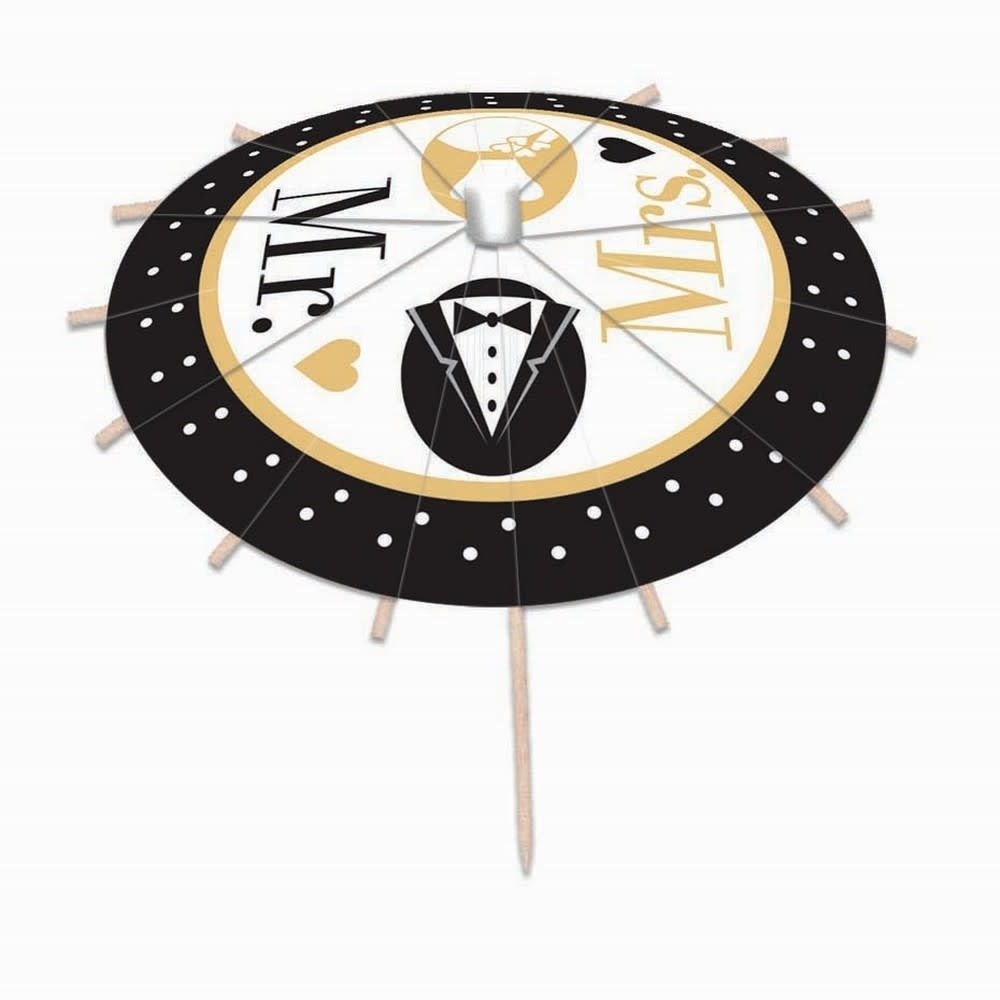
Parapluie Pour Boissons (12) - Mariage
Ce pack de 12 parapluies pour boissons mariage est un moyen amusant d'ajouter du style à vos festivités. Avec un design noir, or et blanc, ces parapluies amélioreront le look de toute boisson .
Brand: Rubies
Category: Arts & Entertainment > Party & Celebration > Party Supplies > Cocktail Decorations > Cocktail Umbrellas